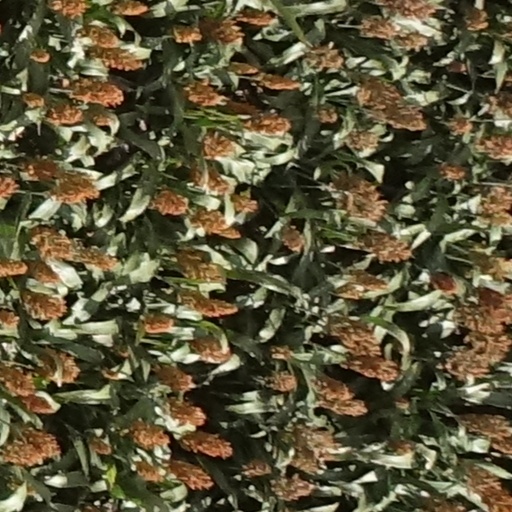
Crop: sorghum